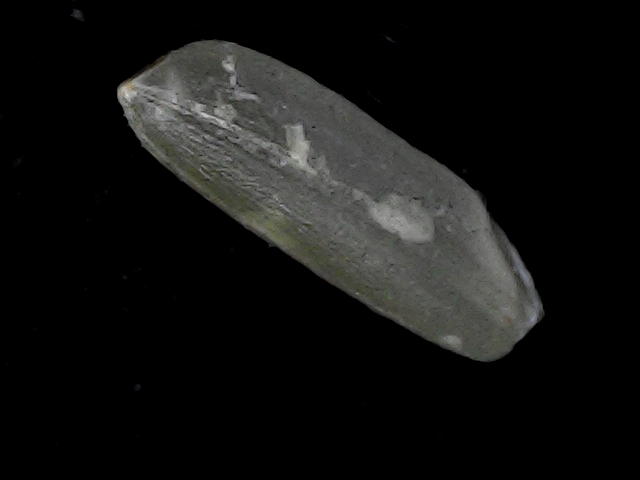
Rice variety: BD56